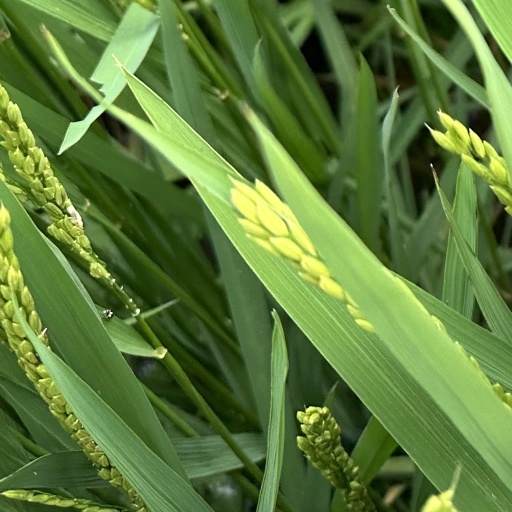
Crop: rice